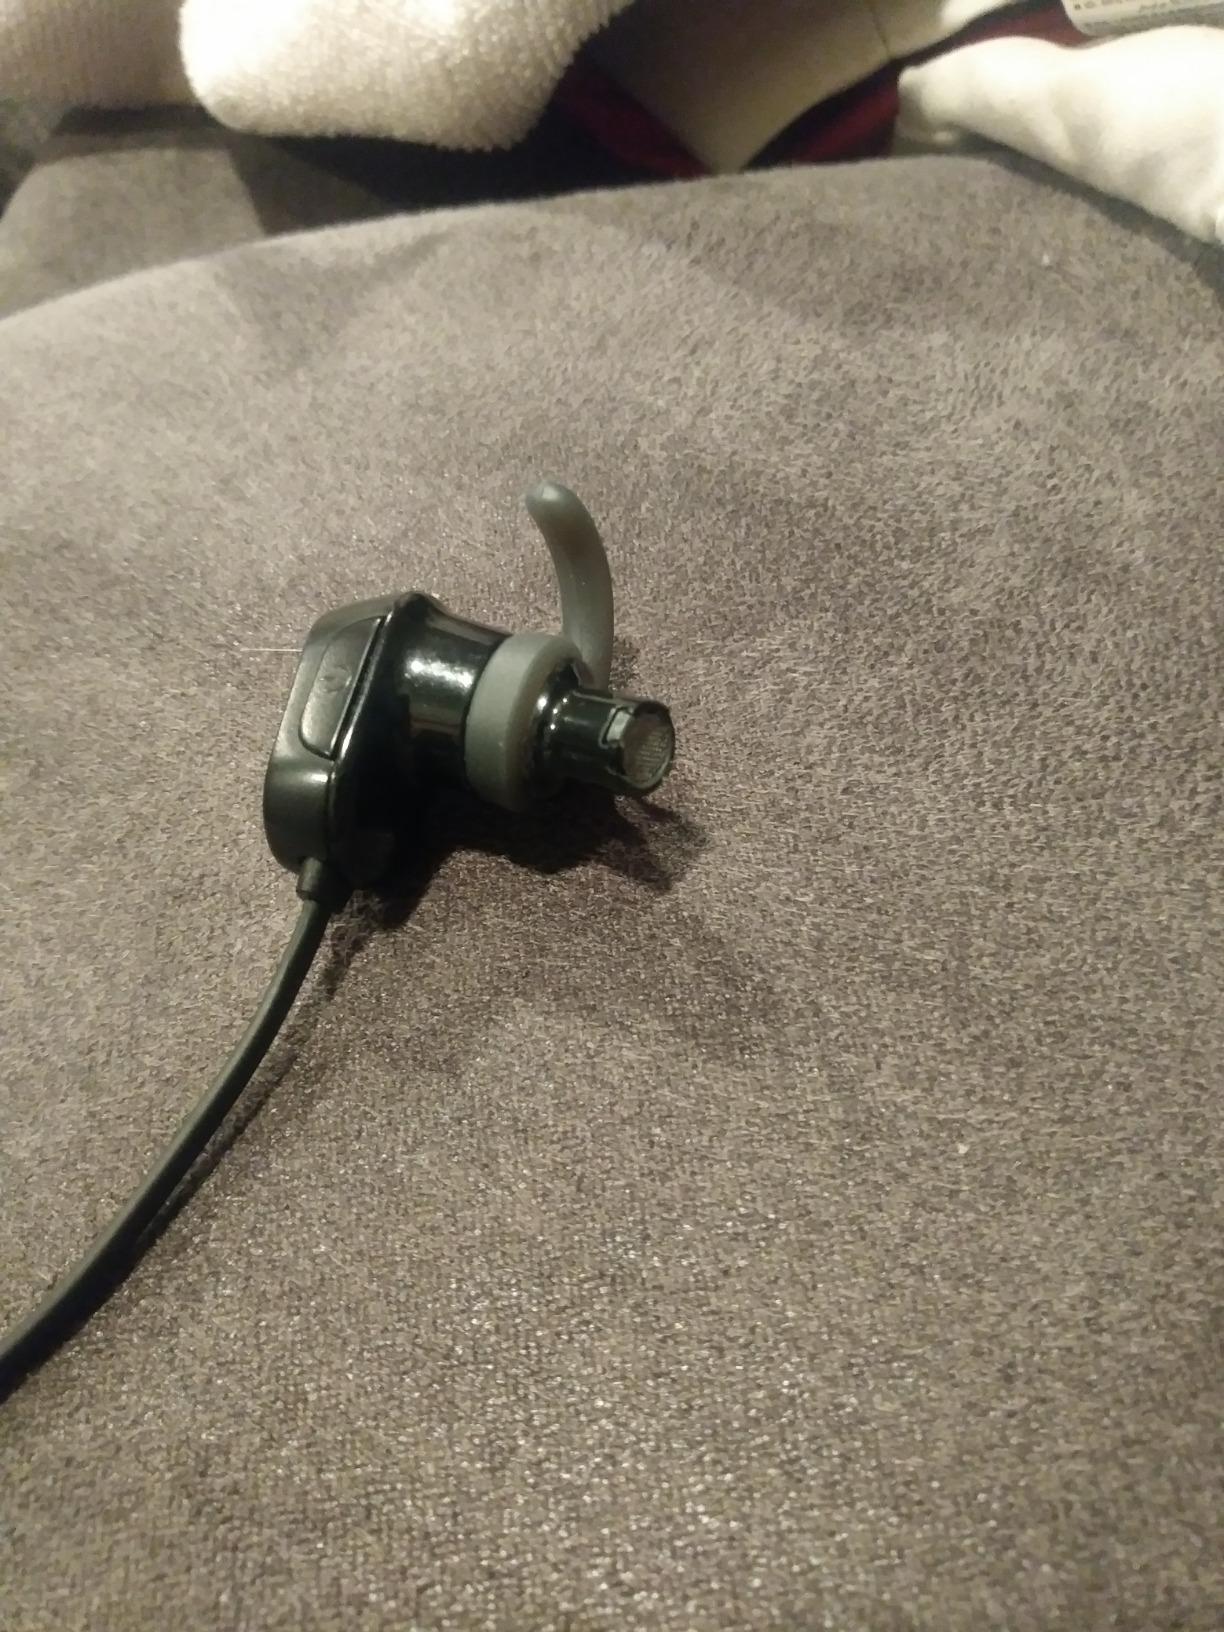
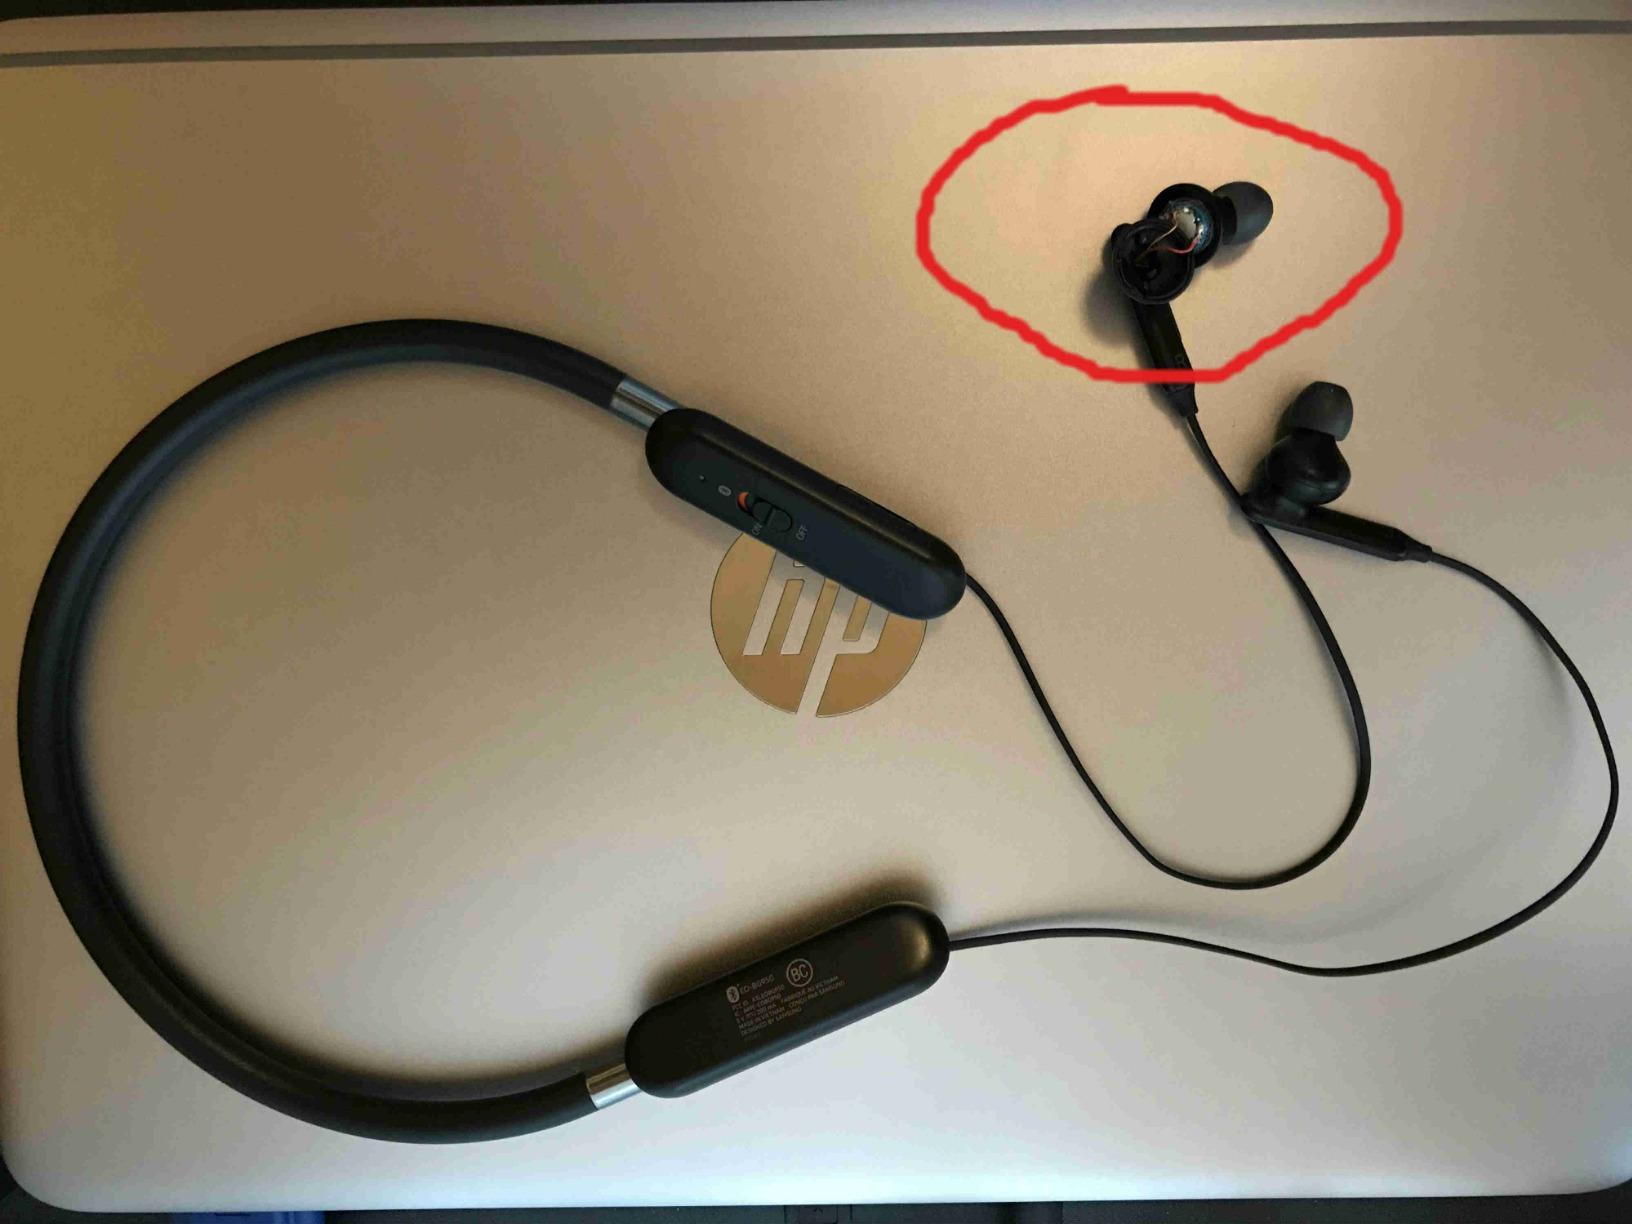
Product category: headphones
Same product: no